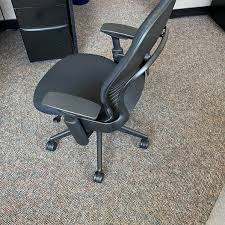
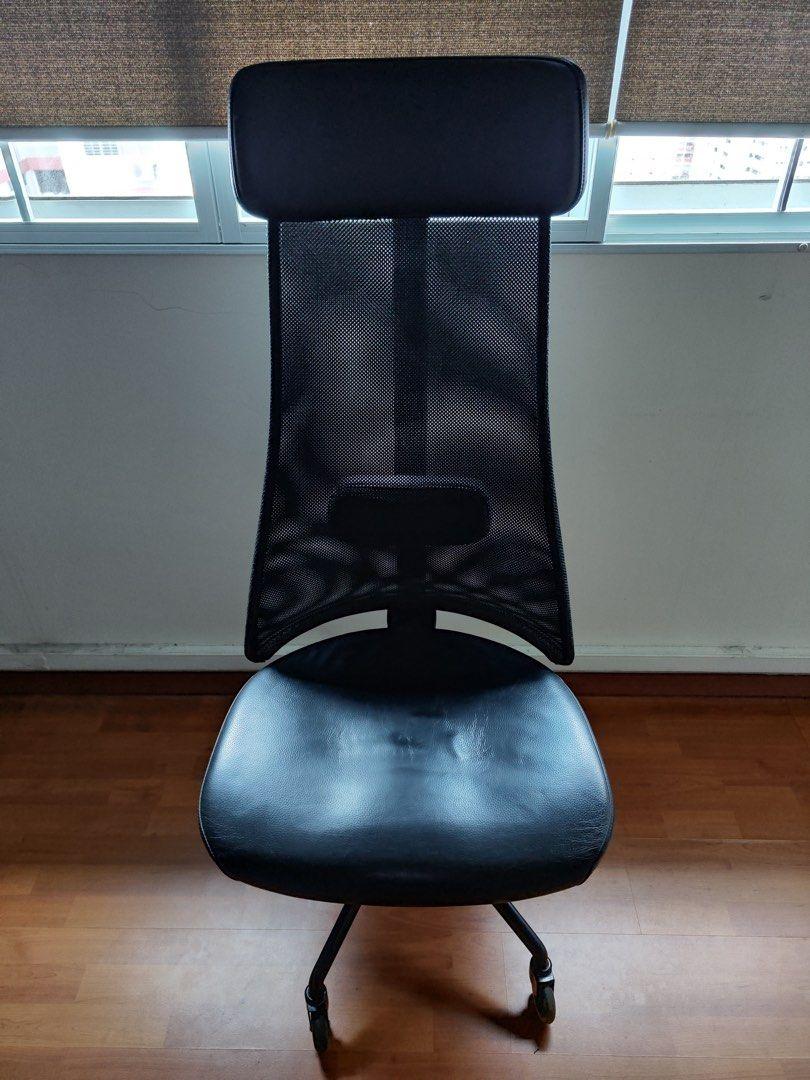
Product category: items_chair
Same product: no